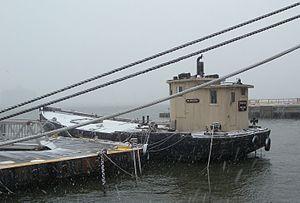
Un shipchandler est un commerçant vendant des fournitures pour bateaux, tels que des pièces d’accastillage, mais aussi avitaillement en nourriture, carburants, et fourniture d’accessoires liés à la pratique du nautisme, notamment à la plaisance, à moteur ou à voile, ou à celle de la pêche, professionnelle ou de loisir.